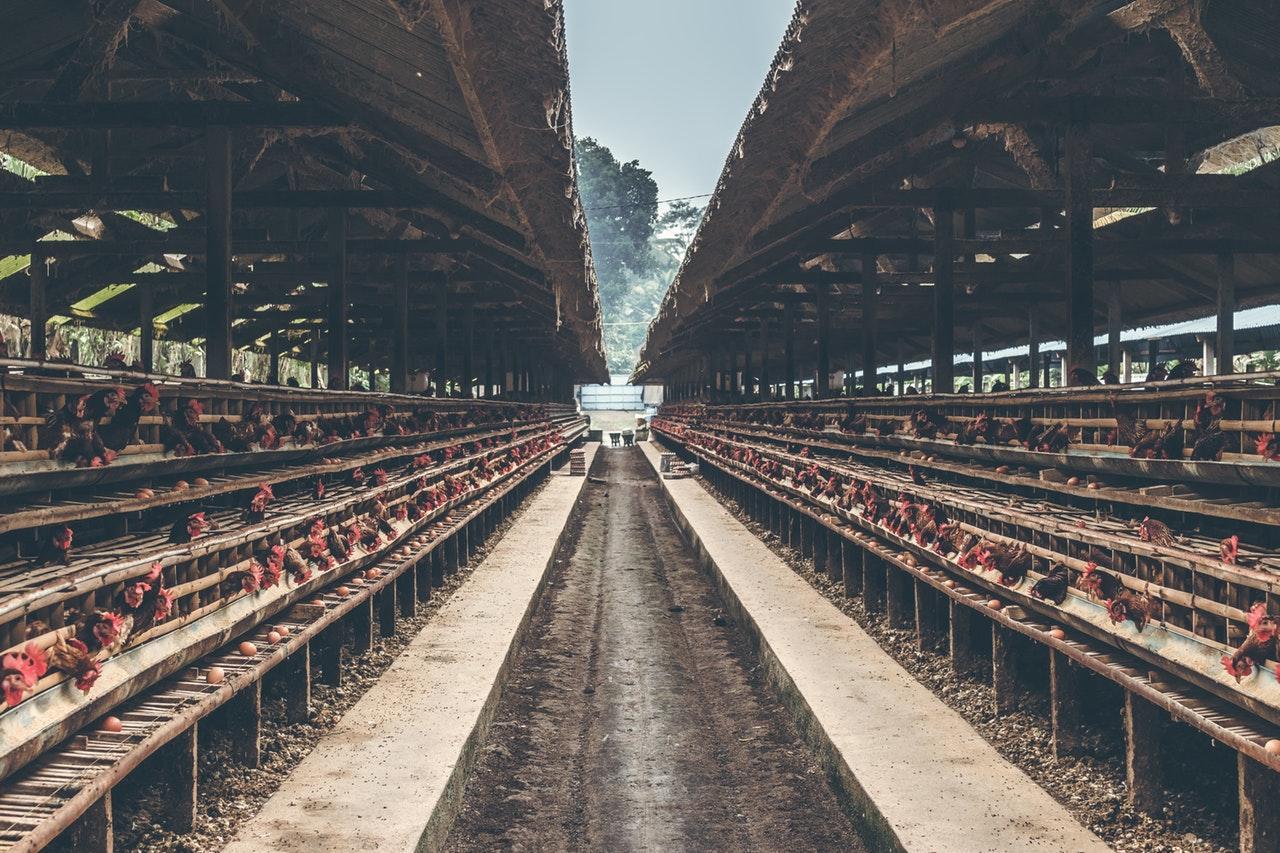
Banda refu la kuku lililopangwa kwa safu mbili ndefu, zikiwa na kuku wengi waliopangwa kwenye vizimba kila upande. Njia chafu inatenganisha safu hizo mbili za kuku, ikiongoza kuelekea mwangaza mwishoni mwa banda.